José Félix de Lequerica y Erquiza

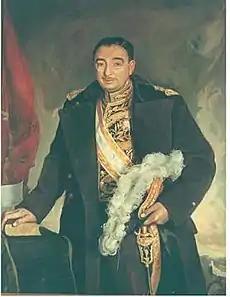
José Félix de Lequerica

José Félix de Lequerica y Erquiza (30 January 1891 in Bilbao, Spain – 9 June 1963) was a Spanish lawyer, diplomat and politician who served as Minister of Foreign Affairs between 1944 and 1945.